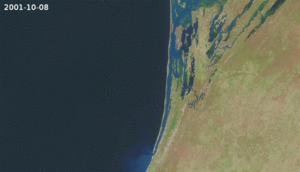
Le Parc national de la Langue de Barbarie est l'un des six parcs nationaux du Sénégal.